MIB School of Management Trieste

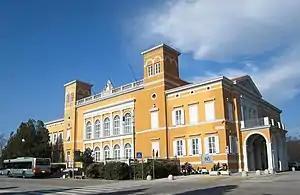

MIB School of Management Trieste is an international business and management university located in Trieste, Italy. The School was founded in 1988 as a bridge institution between universities, research centers and the business world. It has since become one Italy's leading management schools, specializing in International Master of Business Administration degrees, as well as degrees in business innovation and insurance. The School has an international profile, as 51% of attendants are international students from over 100 countries.